German Archaeological Institute

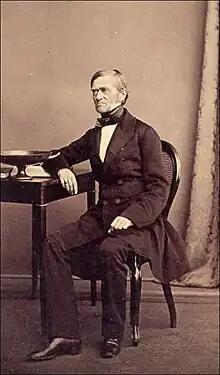
Eduard Gerhard, the main founder.

The German Archaeological Institute was established in the early days of archaeology as a scholarly discipline. Even before its establishment, there were learned societies, like the , focused on the material remains of ancient peoples, but they were antiquarian in approach. The first moves toward an archaeological organisation took place in Rome in the 1820s, with the establishment of the , a circle of European academics, artists, and diplomats. They realised that the new knowledge and artefacts then being discovered at an ever-accelerating rate required international academic collaboration. The early attempt to establish a "Roman-Hyperborean Society" to facilitate that collaboration are commemorated in the logo of the DAI, which depicts a Hyperborean griffin. On 2 January 1829, the archaeologist Eduard Gerhard, the Prussian envoy Christian Charles Josias von Bunsen, the Hannoverian chargé d'affairs in Rome, August Kestner, the "commissario della antichità" Carlo Fea, and the Danish sculptor Bertel Thorvaldsen announced the foundation of an "Instituto di corrispondenza archeologica" (Italian for "institute of archaeological correspondence"). The founding event took place on 21 April 1829, the mythical foundation date of Rome. The Prussian crown prince Frederick William agreed to be the society's patron. The first president was the French ambassador to Naples, Pierre Louis Jean Casimir de Blacas. Administration was entrusted to a board of secretaries, led by a General Secretary. Among the founding members were Otto Magnus von Stackelberg and Theodor Panofka. After de Blacas' death in 1839, Klemens von Metternich was appointed as president in 1841. After Metternich's death in 1859, political and social representation ceased to play an important role in the organisation.